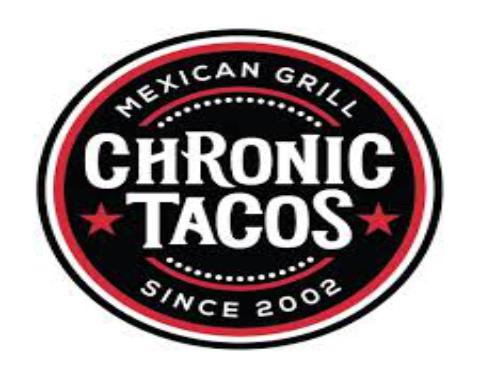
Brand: Chronic Tacos-1
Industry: Food